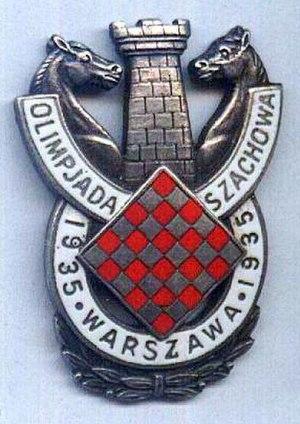
L'olympiade d'échecs est une compétition internationale biannuelle d'échecs opposant des équipes nationales. Organisée par la Fédération internationale des échecs, la première édition a eu lieu en 1927 à Londres. Interrompues pendant la Seconde Guerre mondiale, les olympiades ont repris en 1950 et ont été depuis organisées chaque année paire. Depuis 2008, les équipes nationales sont composées de quatre joueurs et d'un remplaçant. La 43ᵉ olympiade, qui s'est déroulée à Batoumi en Georgie en septembre-octobre 2018, a été remportée par la Chine devant les États-Unis et la Russie.
L'Olympiade d'échecs de 1935 est une compétition mondiale par équipes et par pays organisée par la FIDE. Les pays s'affrontent sur 4 échiquiers.